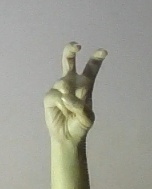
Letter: toot